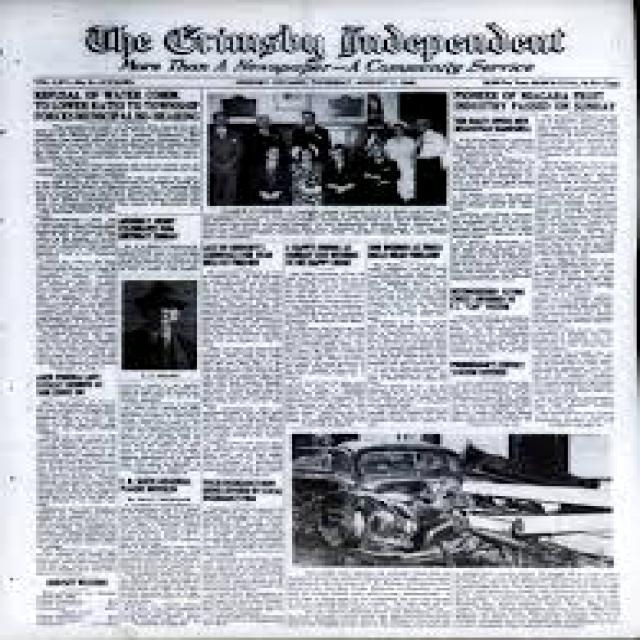
Label: Paper